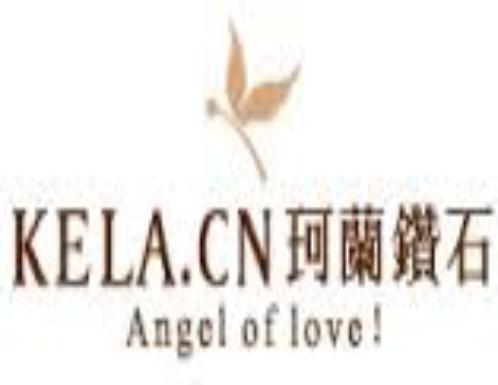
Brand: KELA
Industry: Clothes